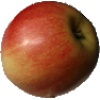
Label: Apple Red 2